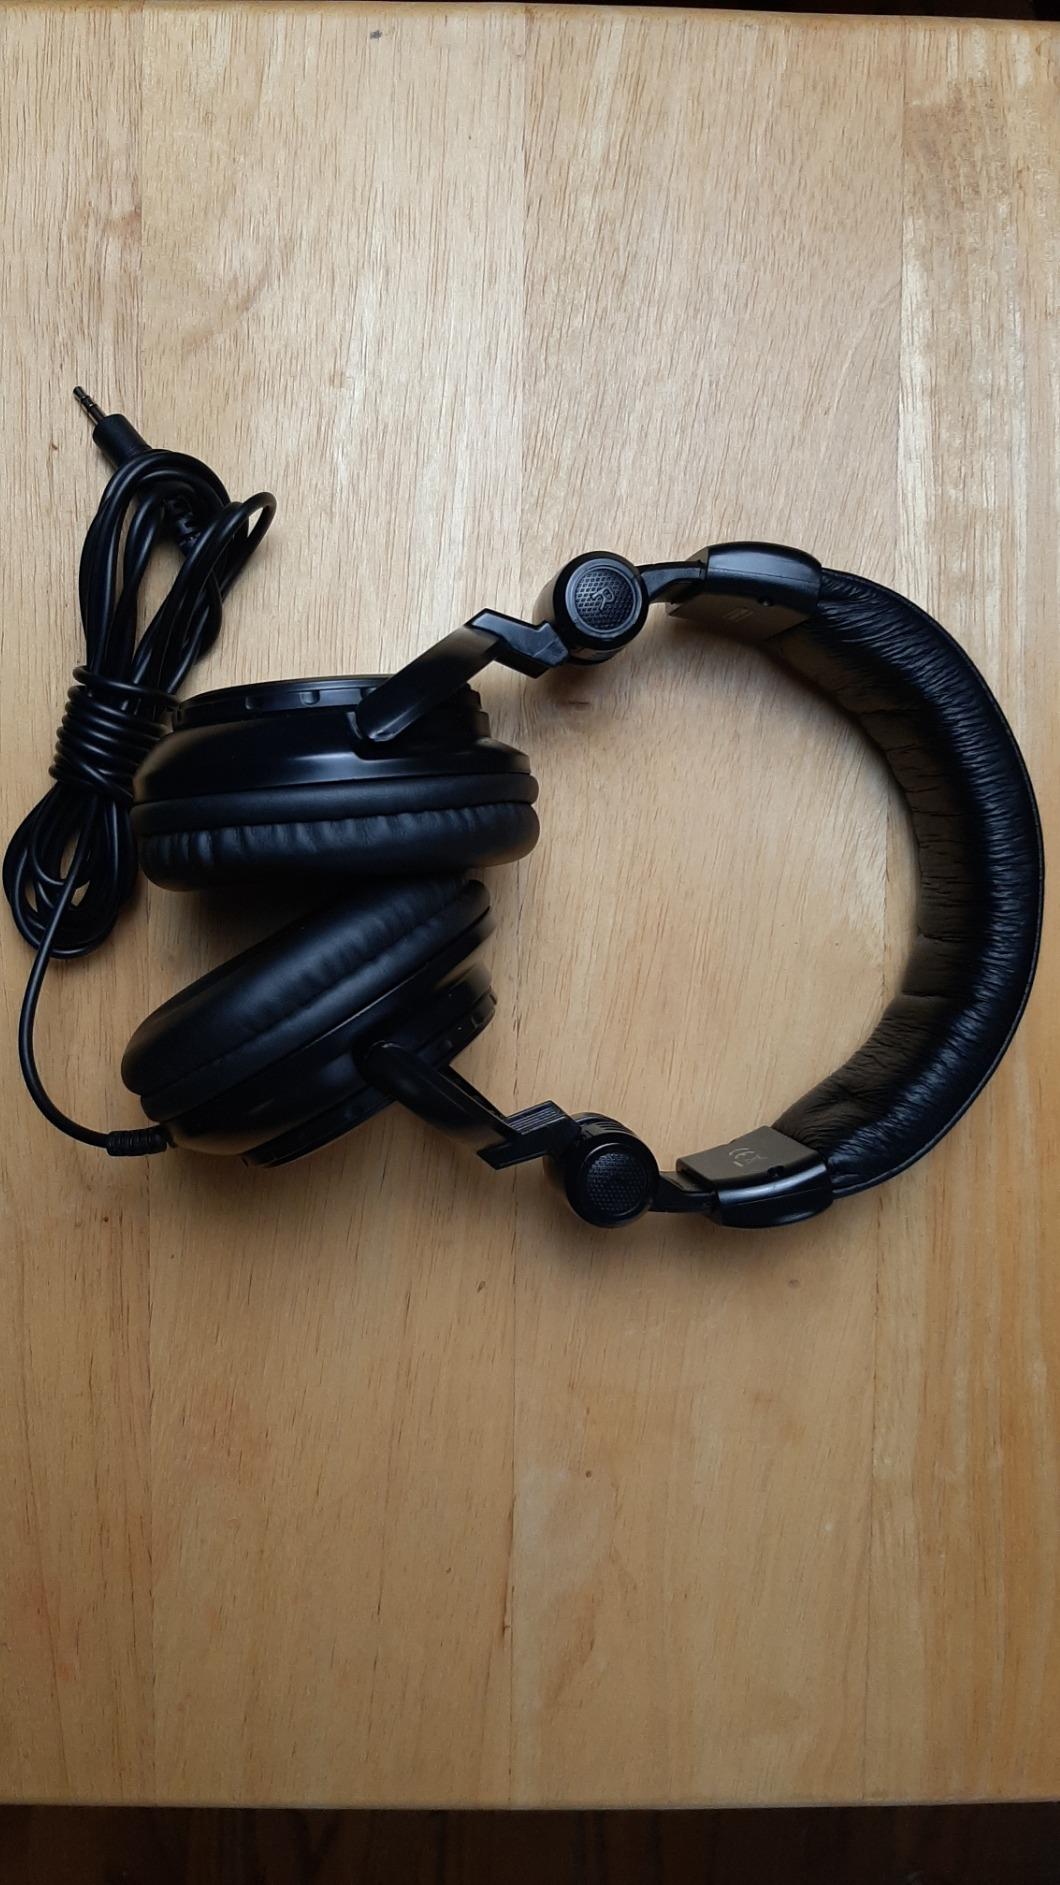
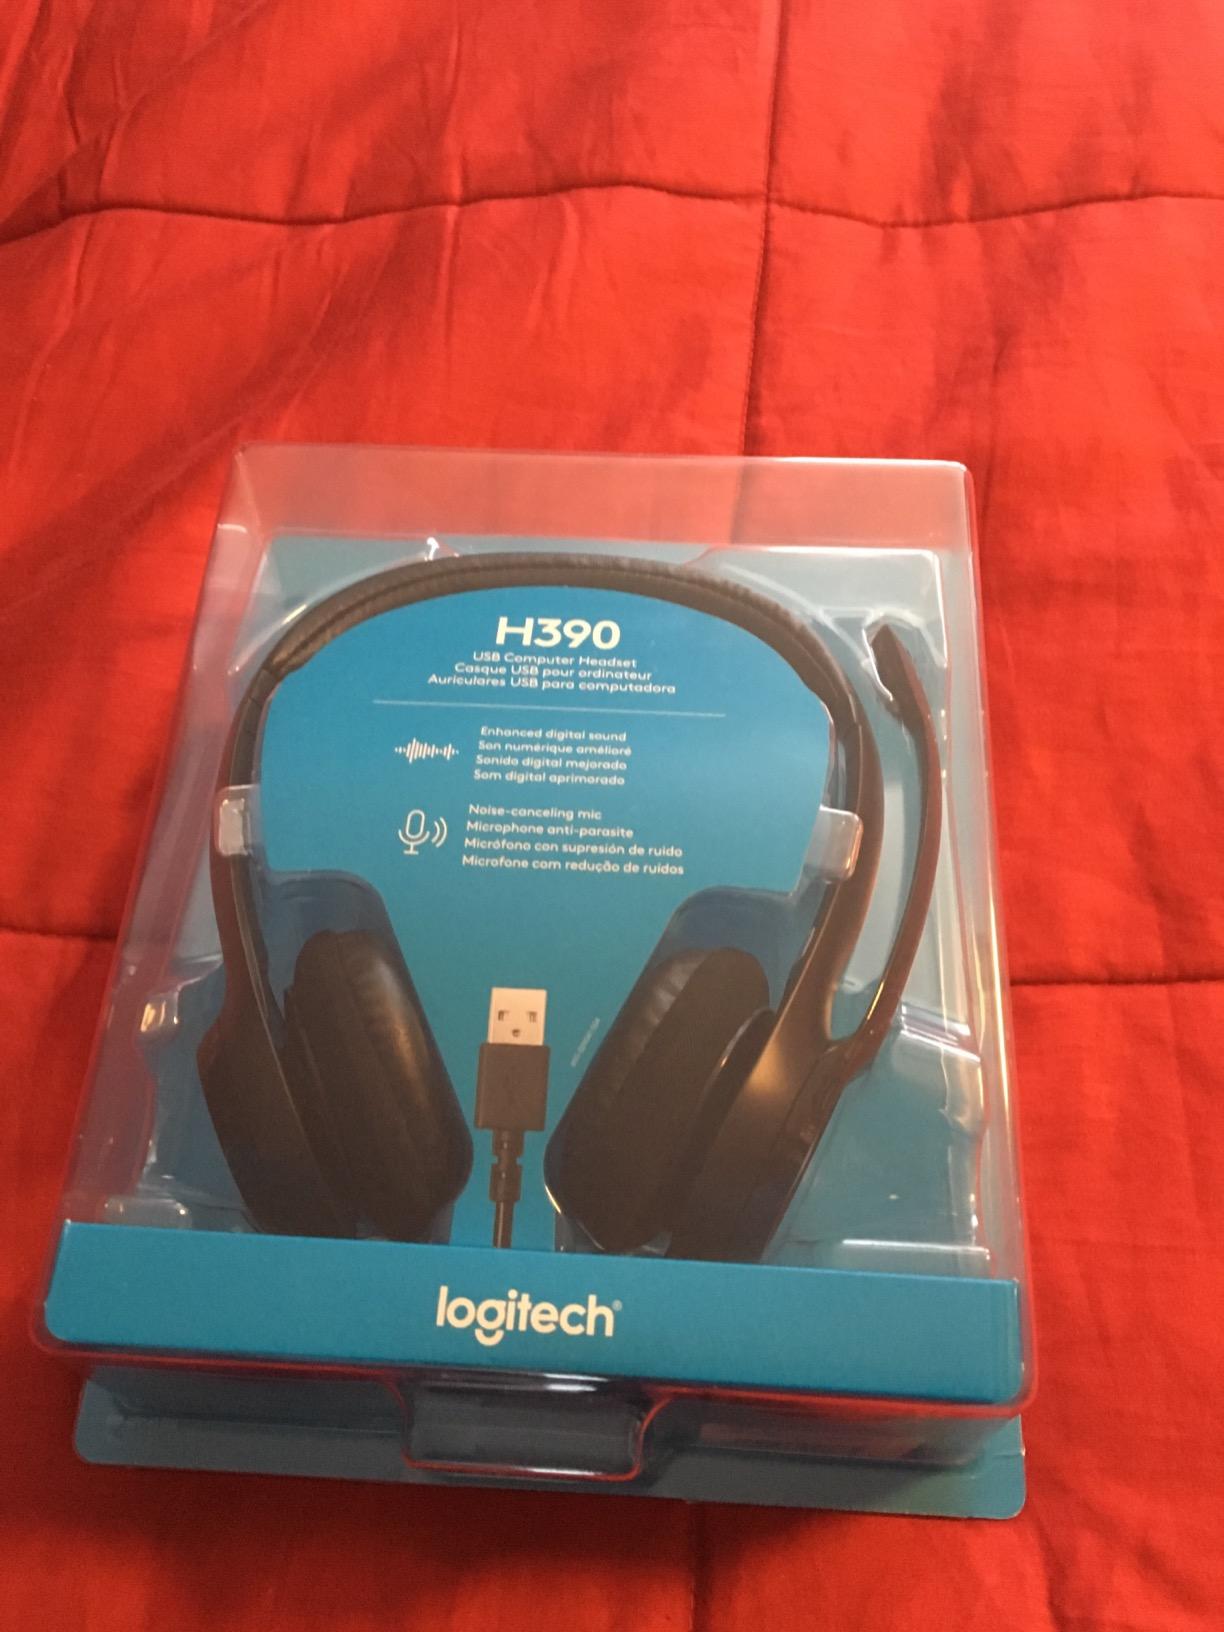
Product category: headphones
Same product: no